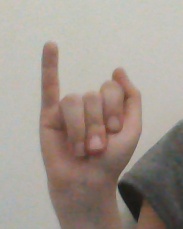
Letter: meem